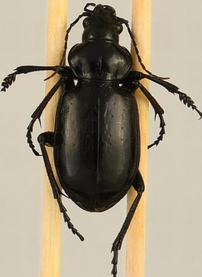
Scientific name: Calosoma affine
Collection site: Konza Prairie Agroecosystem NEON (KONA), plot KONA_007